Alexander Stewart, Earl of Buchan

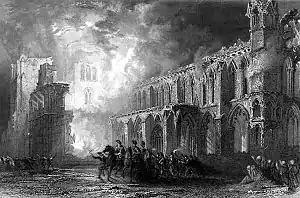
19th-century depiction of the burning of Elgin Cathedral

King Robert's reputation declined because of his backing Buchan's methods and so in November 1384, John, Earl of Carrick with the backing of the general council, took executive authority from his father with lawlessness in the north being a major issue. The Lordship of Strathnairn had been administered by Buchan with the approval of the King, but now under Carrick's leadership, Sir David Lindsay was able to reassert his right to Strathnairn.